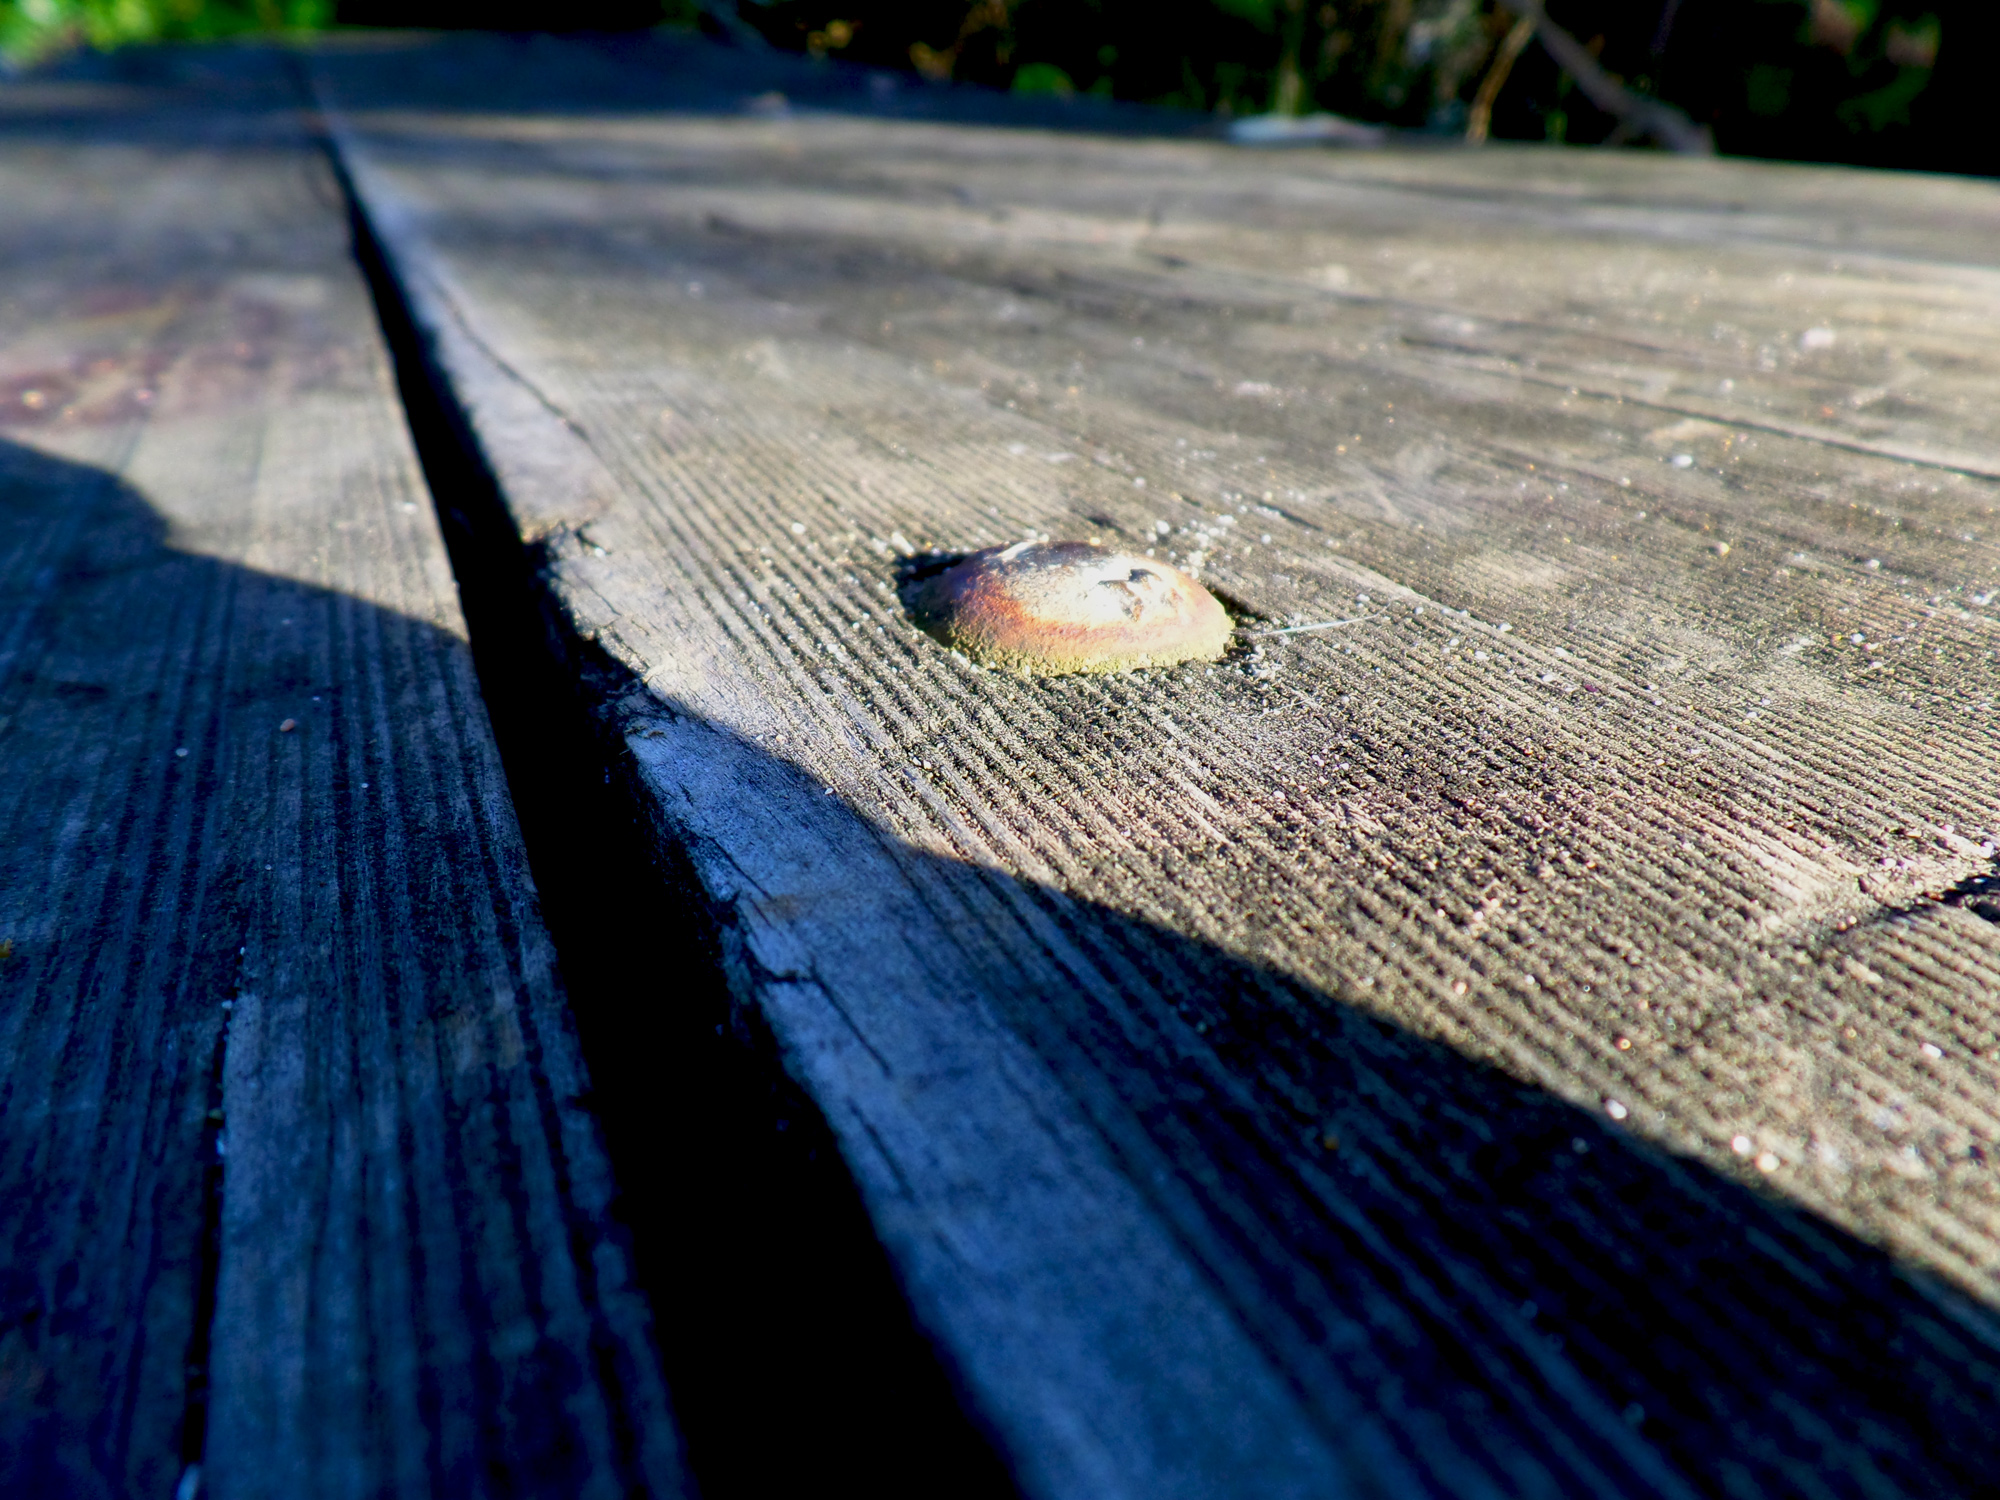
table, water, wing, light, wood, sunlight, leaf, floor, roof, asphalt, line, reflection, color, blue, australia, nsw, durras, picnic, shape, flooring